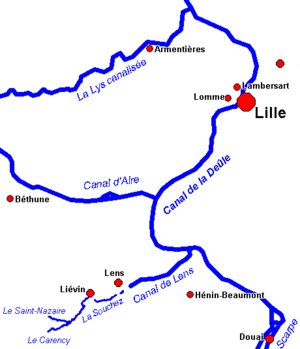
La Deûle est une rivière du nord de la France dont l'essentiel du cours est aujourd'hui canalisé. C'est un affluent de la Lys, donc un sous-affluent de l'Escaut.